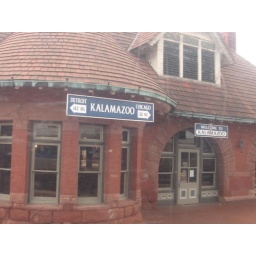
2nd pic i took of the depot, this one from a window inside one of the regular coach cars in the middle of the train.